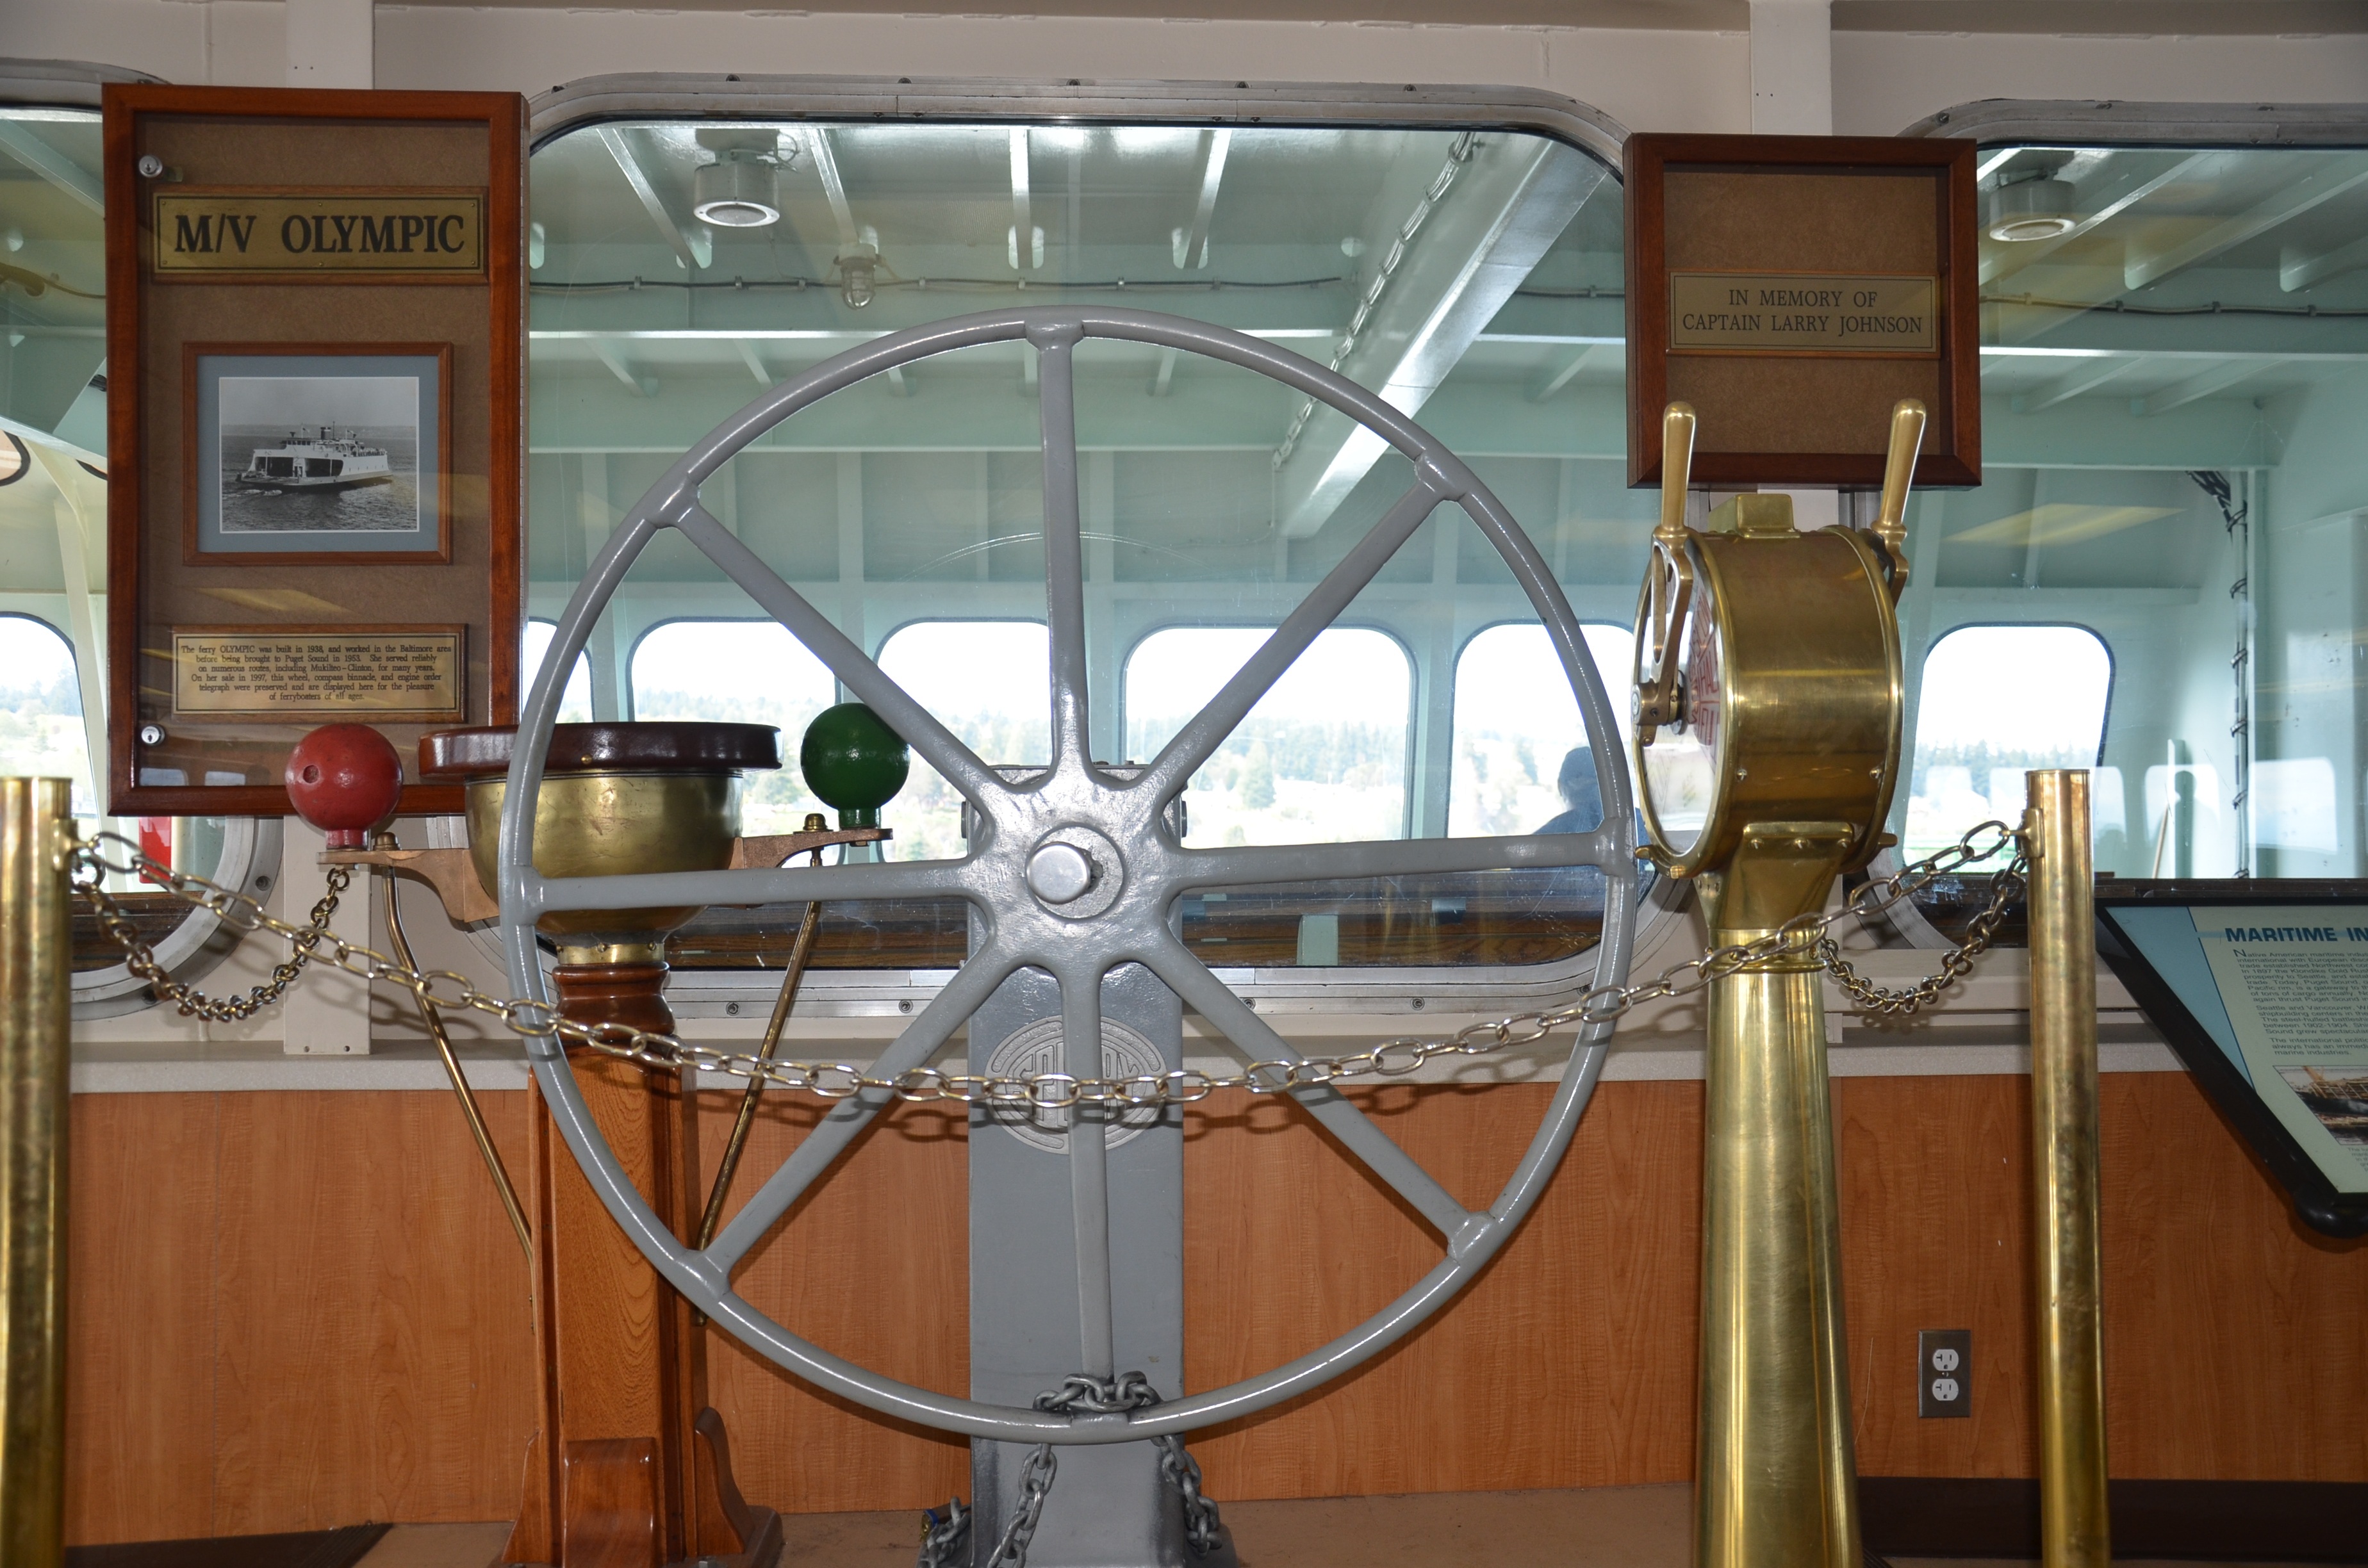
sea, water, ocean, boat, wheel, window, glass, ship, travel, transportation, transport, vessel, vehicle, yacht, cabin, navigate, captain, ferry, nautical, steering, navigation, tourist attraction, sailor